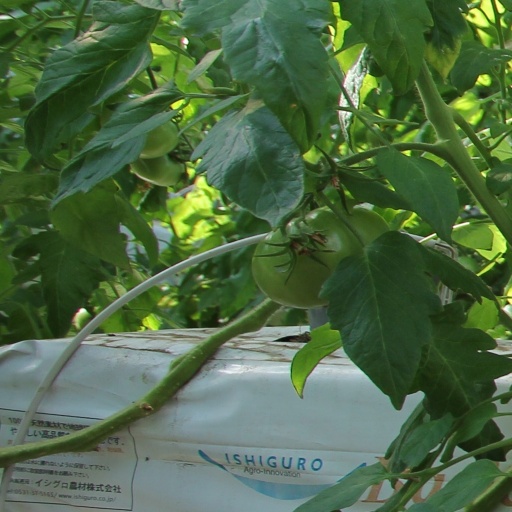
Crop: tomato